Iceland in the Eurovision Song Contest 2007

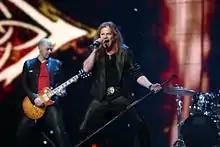
Eiríkur Hauksson performing at the Eurovision Song Contest

According to Eurovision rules, all nations with the exceptions of the host country, the "Big Four" (France, Germany, Spain, and the United Kingdom) and the ten highest placed finishers in the are required to qualify from the semi-final on 10 May 2007 in order to compete for the final on 12 May 2007. On 12 March 2007, a special allocation draw was held which determined the running order for the semi-final. Iceland was drawn to perform in position 5, following the entry from and before the entry from .